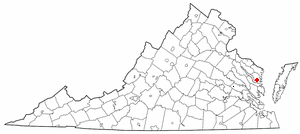
Irvington est une municipalité américaine située dans le comté de Lancaster en Virginie.